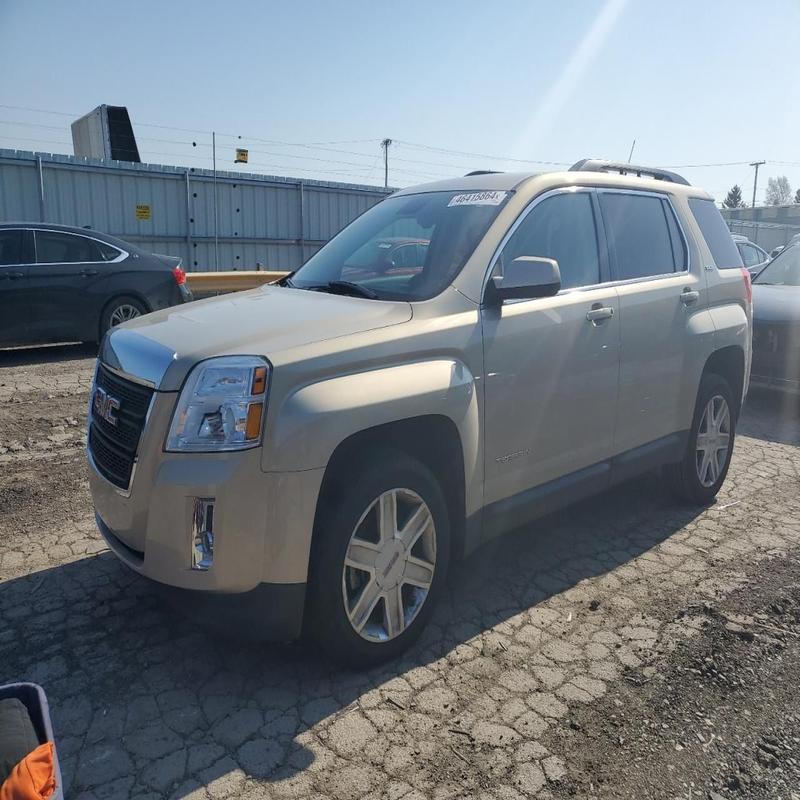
Aucun dommage détecté.
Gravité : aucun